For Farewell of Nostalgia

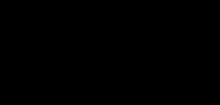
Vision Eternel logo designed by Christophe Szpajdel which appears on some editions of "For Farewell of Nostalgia".

Although Julien was unhappy with Vision Eternel's material recorded in 2018, several recordings from those sessions were released. The first song to be issued was "Moments of Intimacy (Reprise)" on August 10, 2018, which was used as a teaser for the forthcoming extended play on YouTube via "The Obelisk". A full version of the song was later uploaded to YouTube on November 30, 2018, and it was also included as a hidden bonus track on Somewherecold Records' edition of the "For Farewell of Nostalgia" compact disc.